Denver S. Dickerson

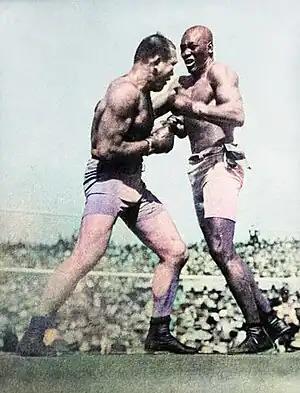
Dickerson resisted pressure to cancel the interracial boxing match between James J. Jeffries and Jack Johnson.

In 1910, former undefeated boxing champion James J. Jeffries sought to reclaim the heavyweight championship as the "great white hope" from African-American Jack Johnson. Dickerson was impressed by Johnson's boxing skills and pledged to provide an opportunity for a match in Nevada without racial prejudice. Despite national pressure against staging the event, Dickerson allowed it to proceed in Reno. Promoter Tex Rickard assured Dickerson that it would be a fair fight. On July 4, 1910, Johnson defeated Jeffries, causing a wave of unrest across the country. In the election of November 1910, Dickerson was defeated and left office on January 2, 1911.